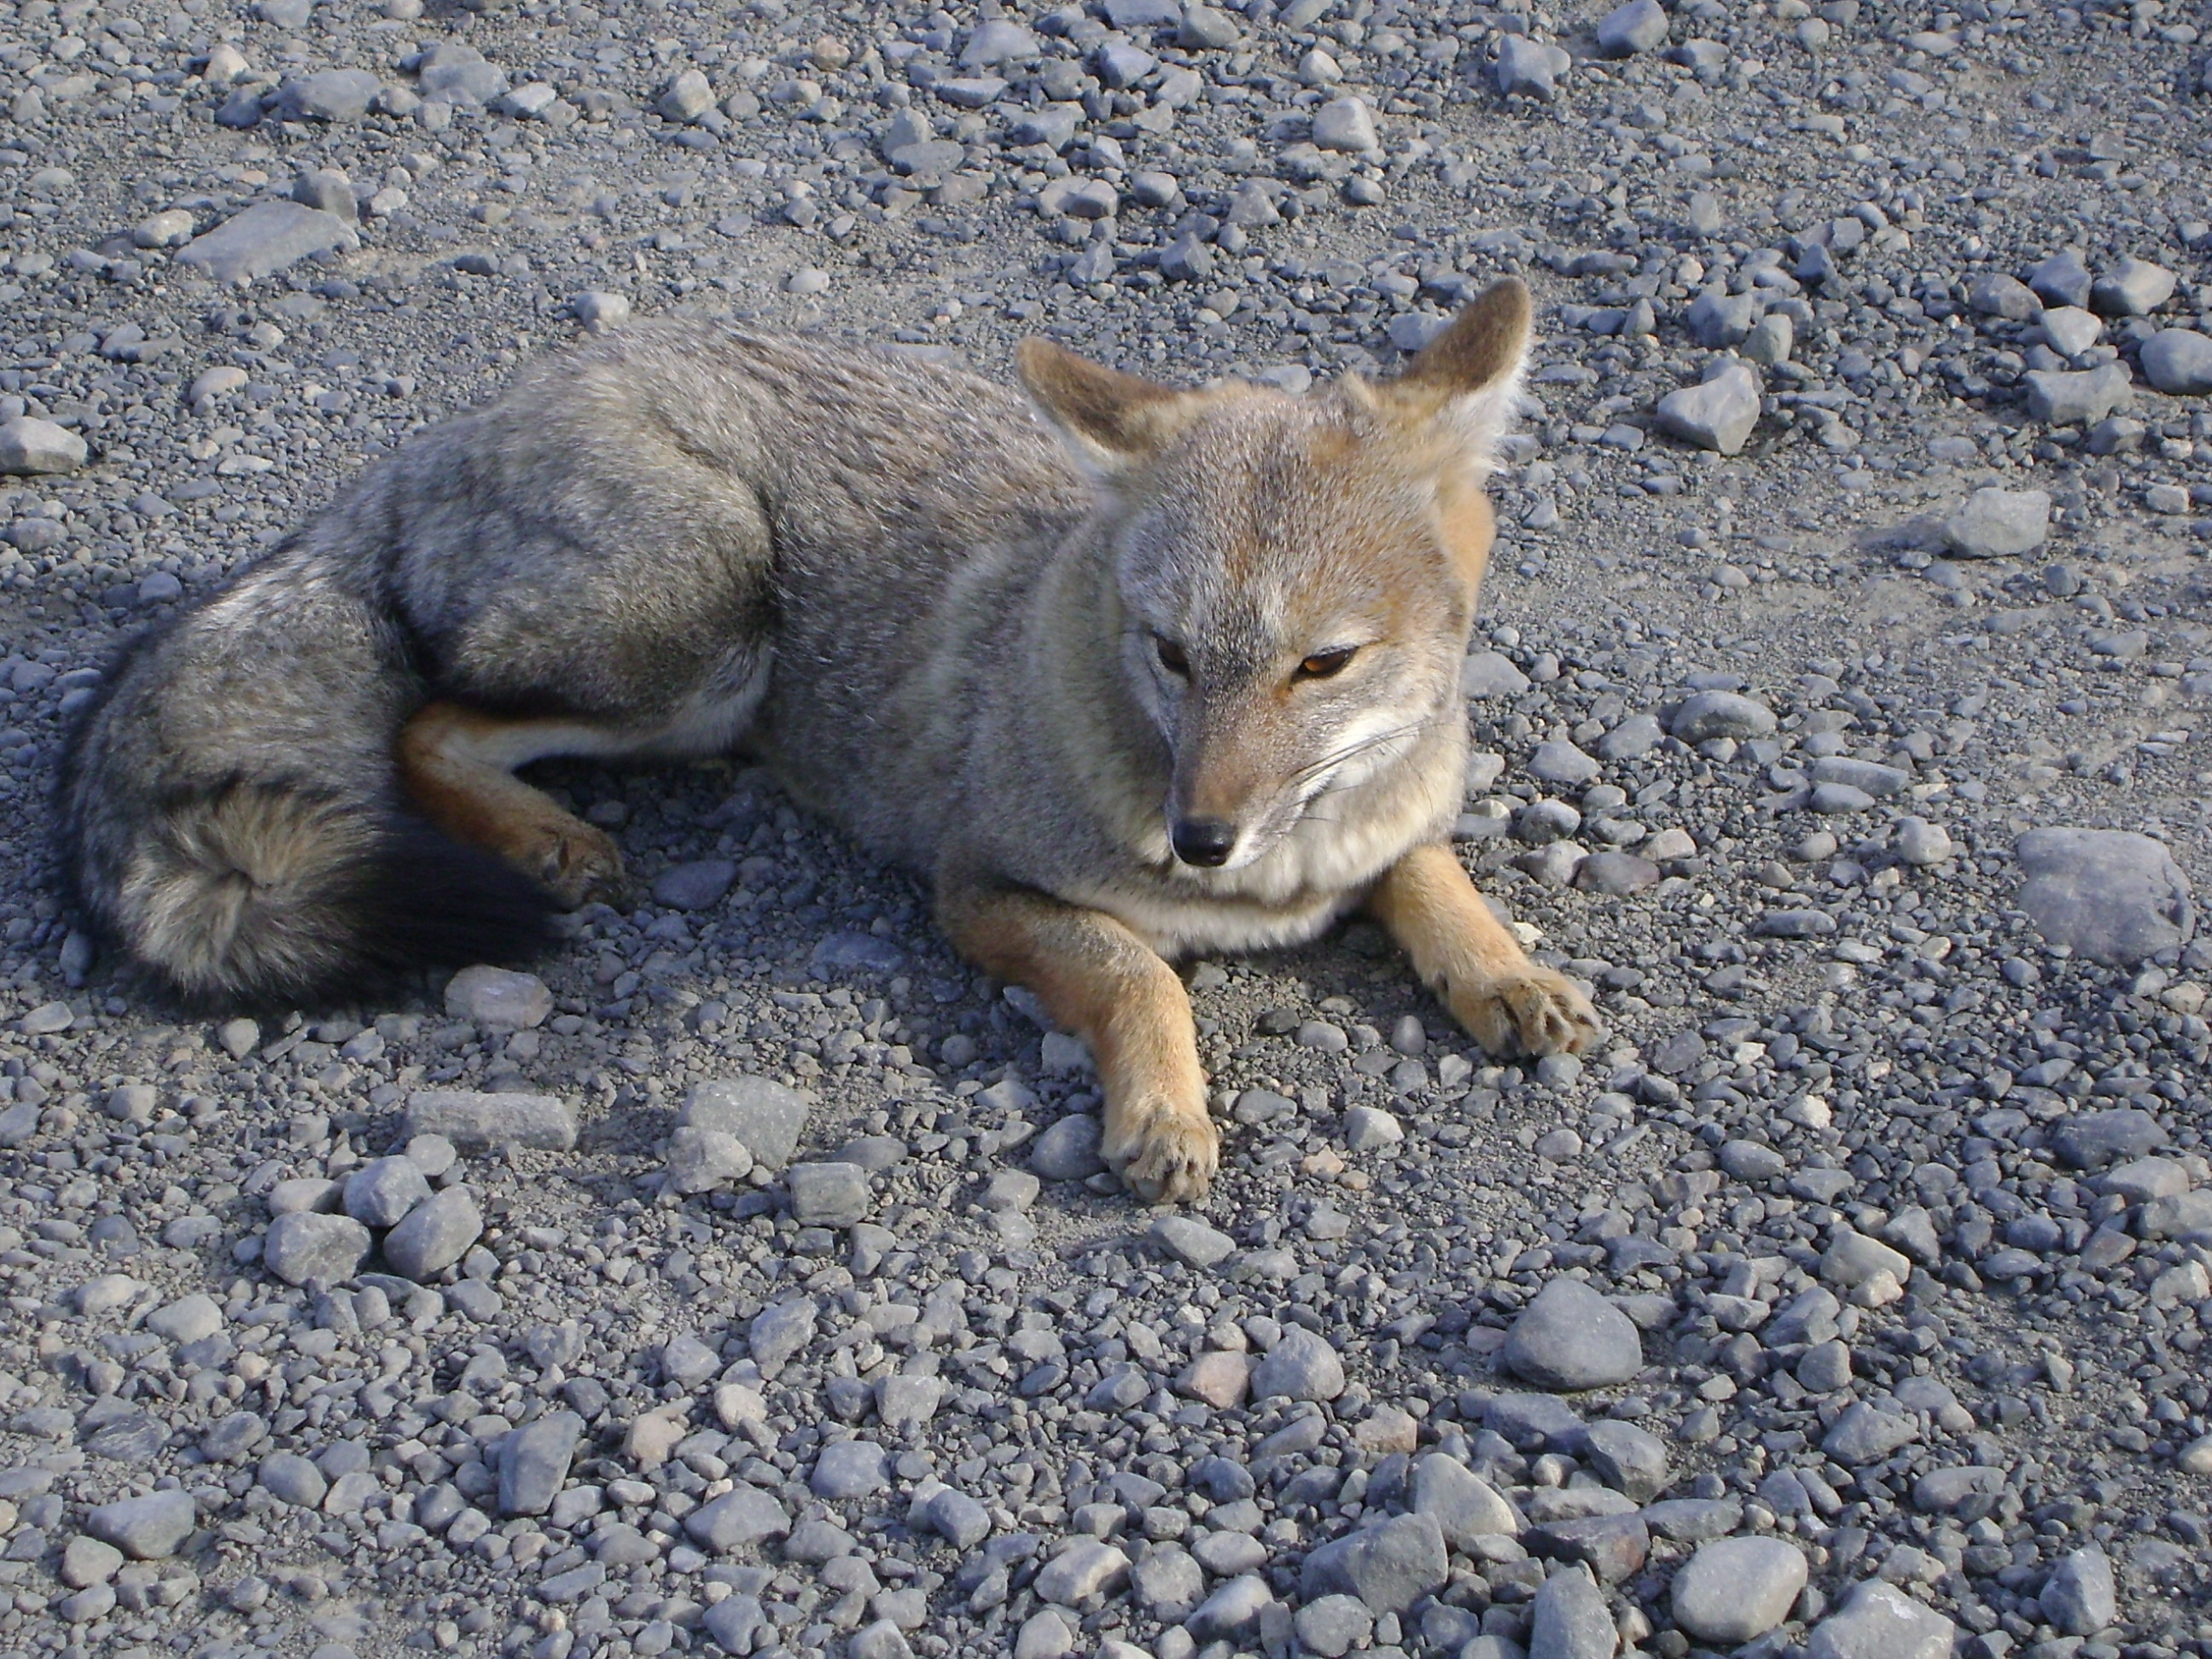
nature, animal, wildlife, mammal, wolf, fox, coyote, fauna, vertebrate, animal world, jackal, torres del paine, chilean patagonia, dog like mammal, red wolf, kit fox, saarloos wolfdog, wolfdog, czechoslovakian wolfdog, grey fox